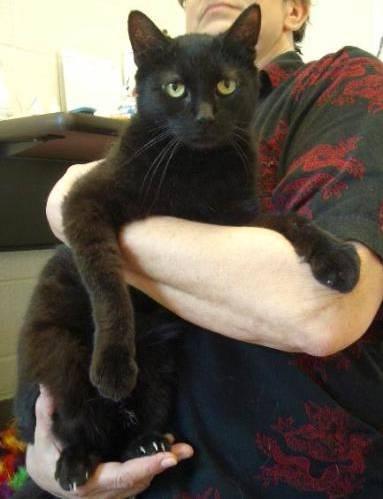
cat